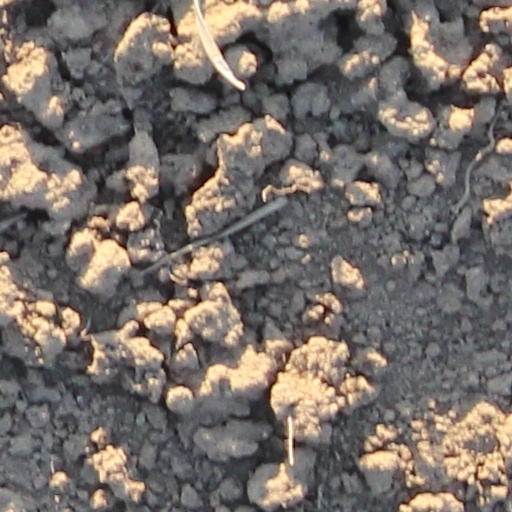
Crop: wheat